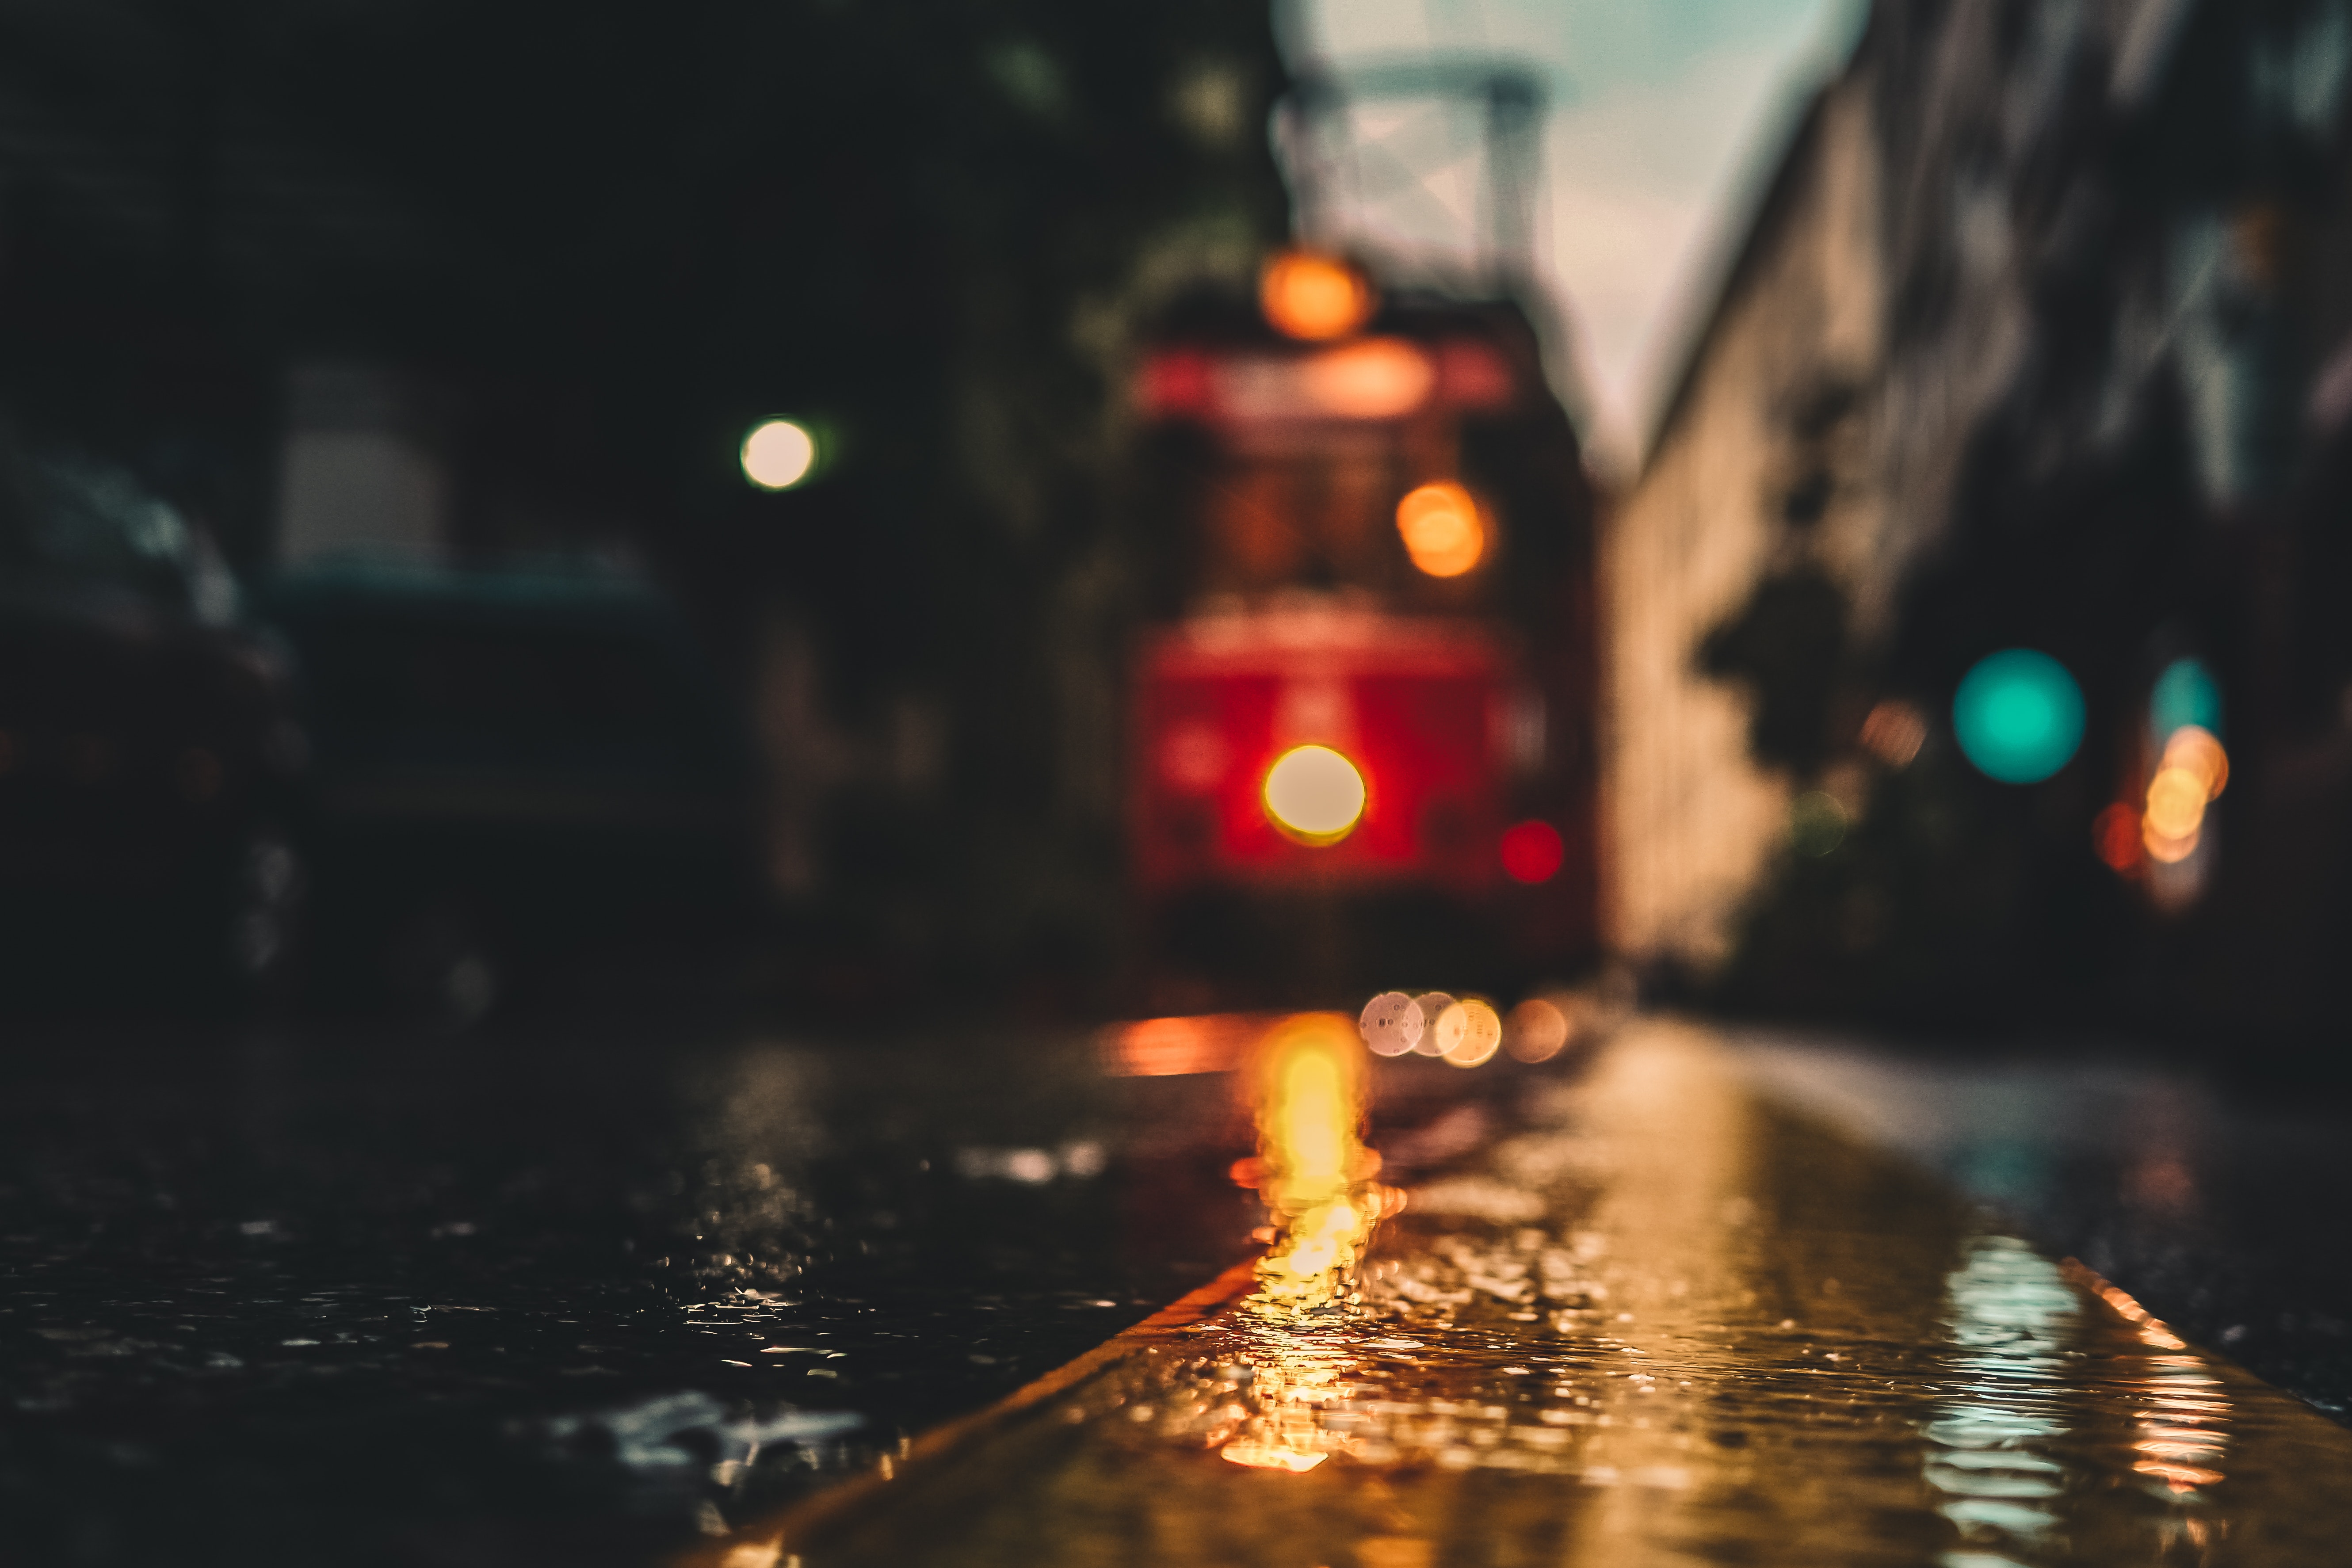
water, red, automotive lighting, light, reflection, sky, night, lighting, mode of transport, rain, urban area, evening, city, waterway, infrastructure, street, road, darkness, street light, architecture, traffic, cloud, midnight, vehicle, window, windshield, Tints and shades, automotive window part